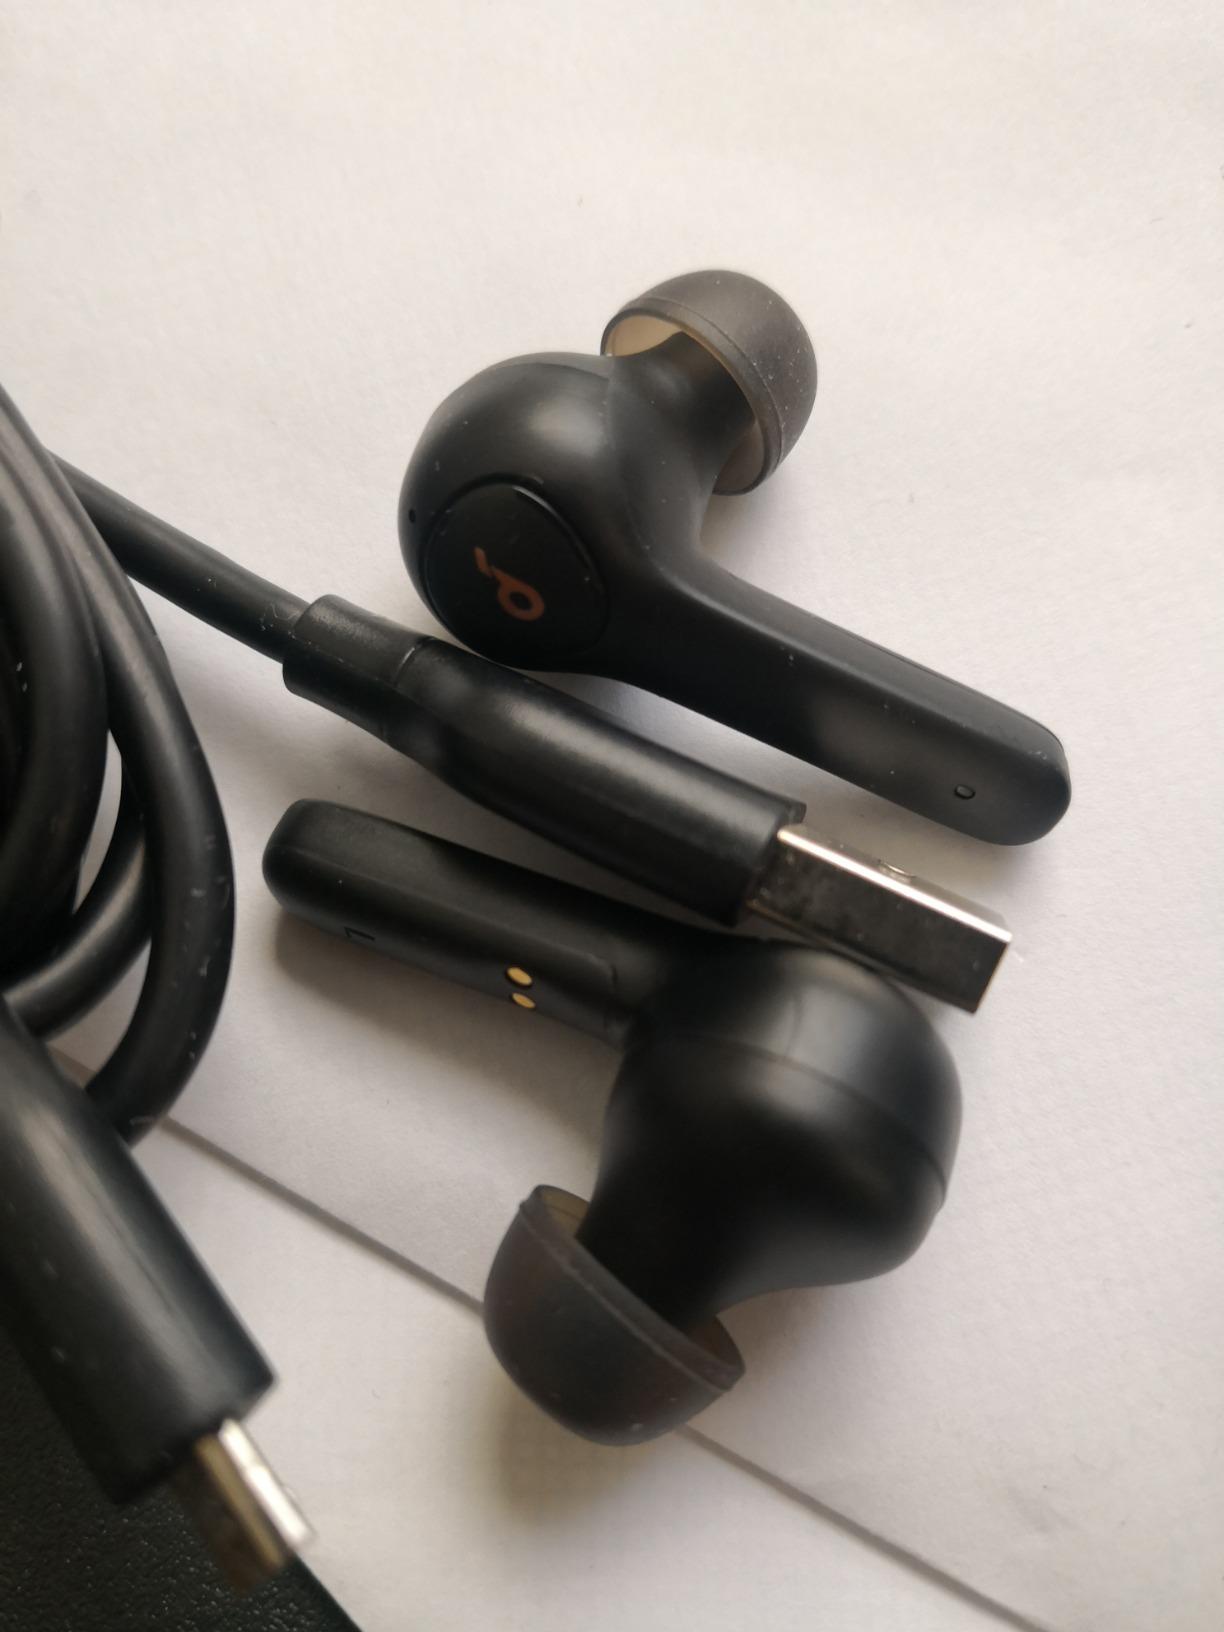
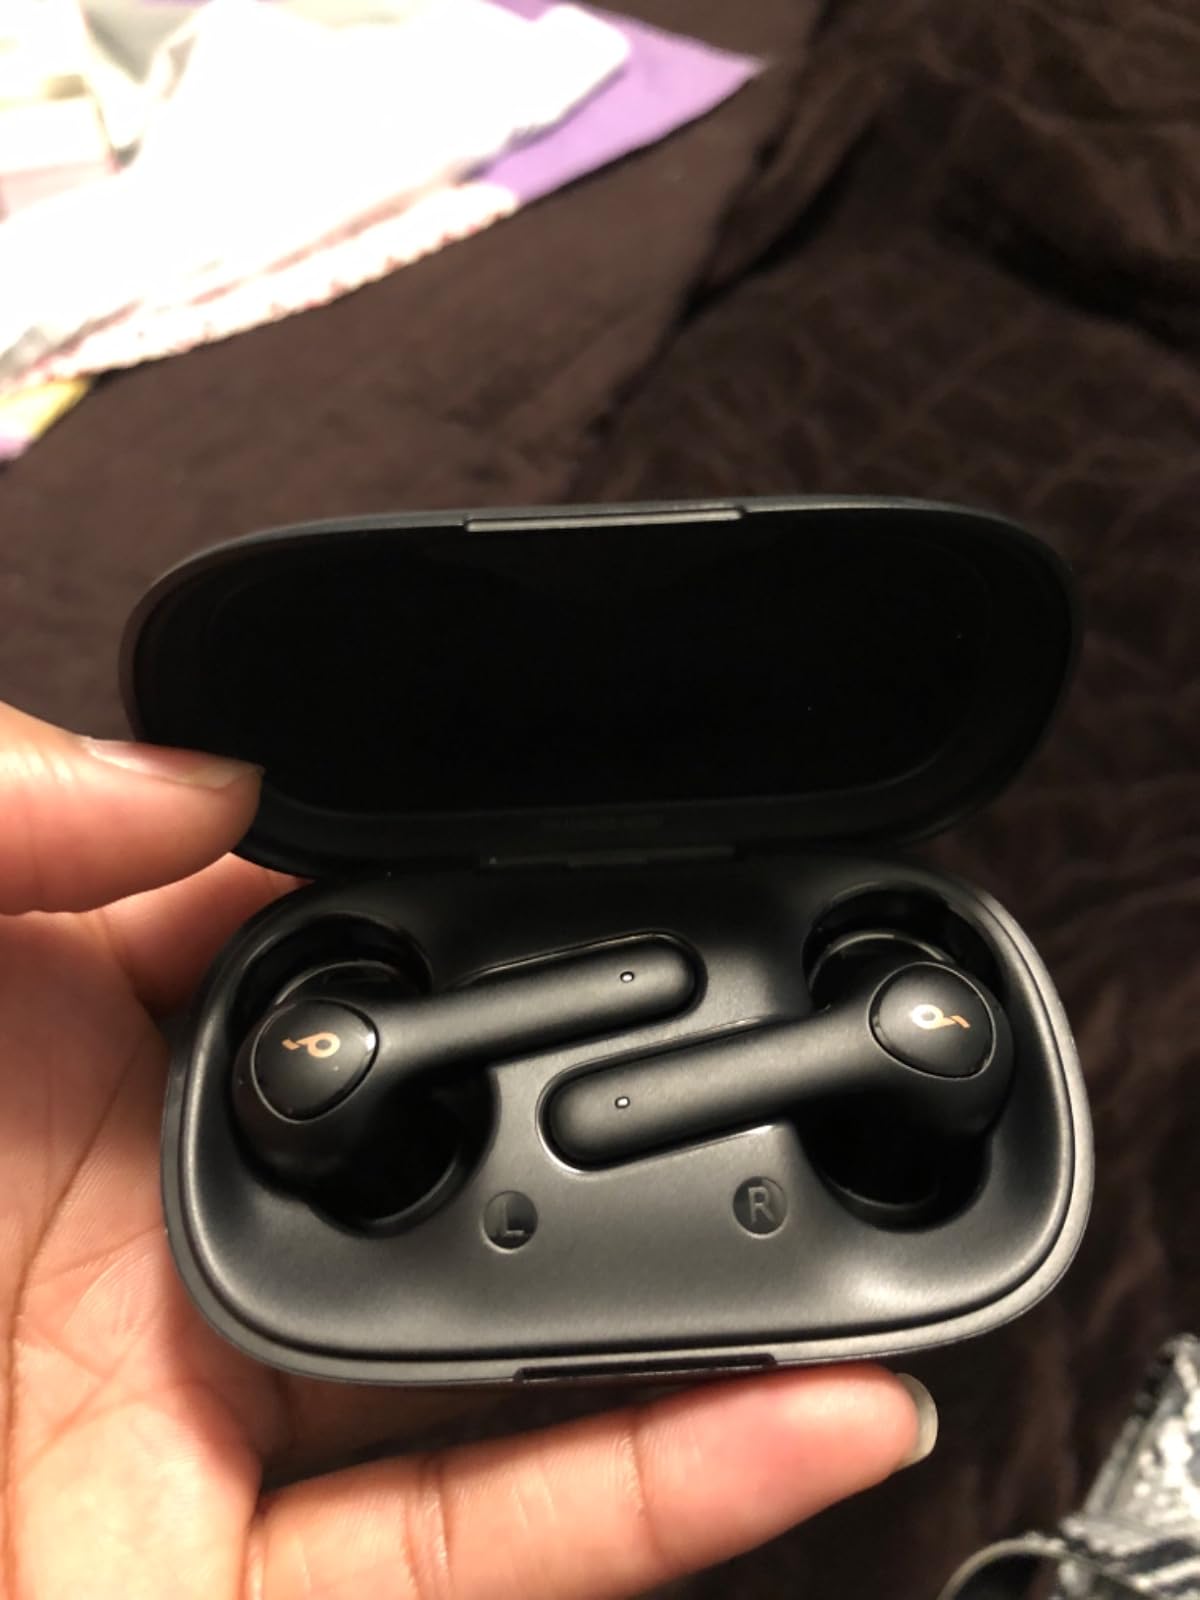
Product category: earbuds
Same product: yes